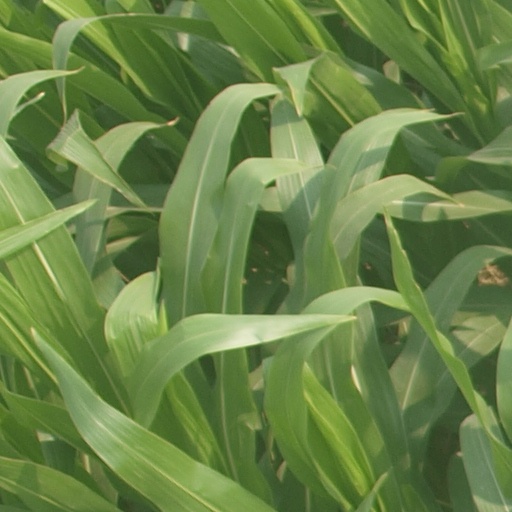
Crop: maize; corn